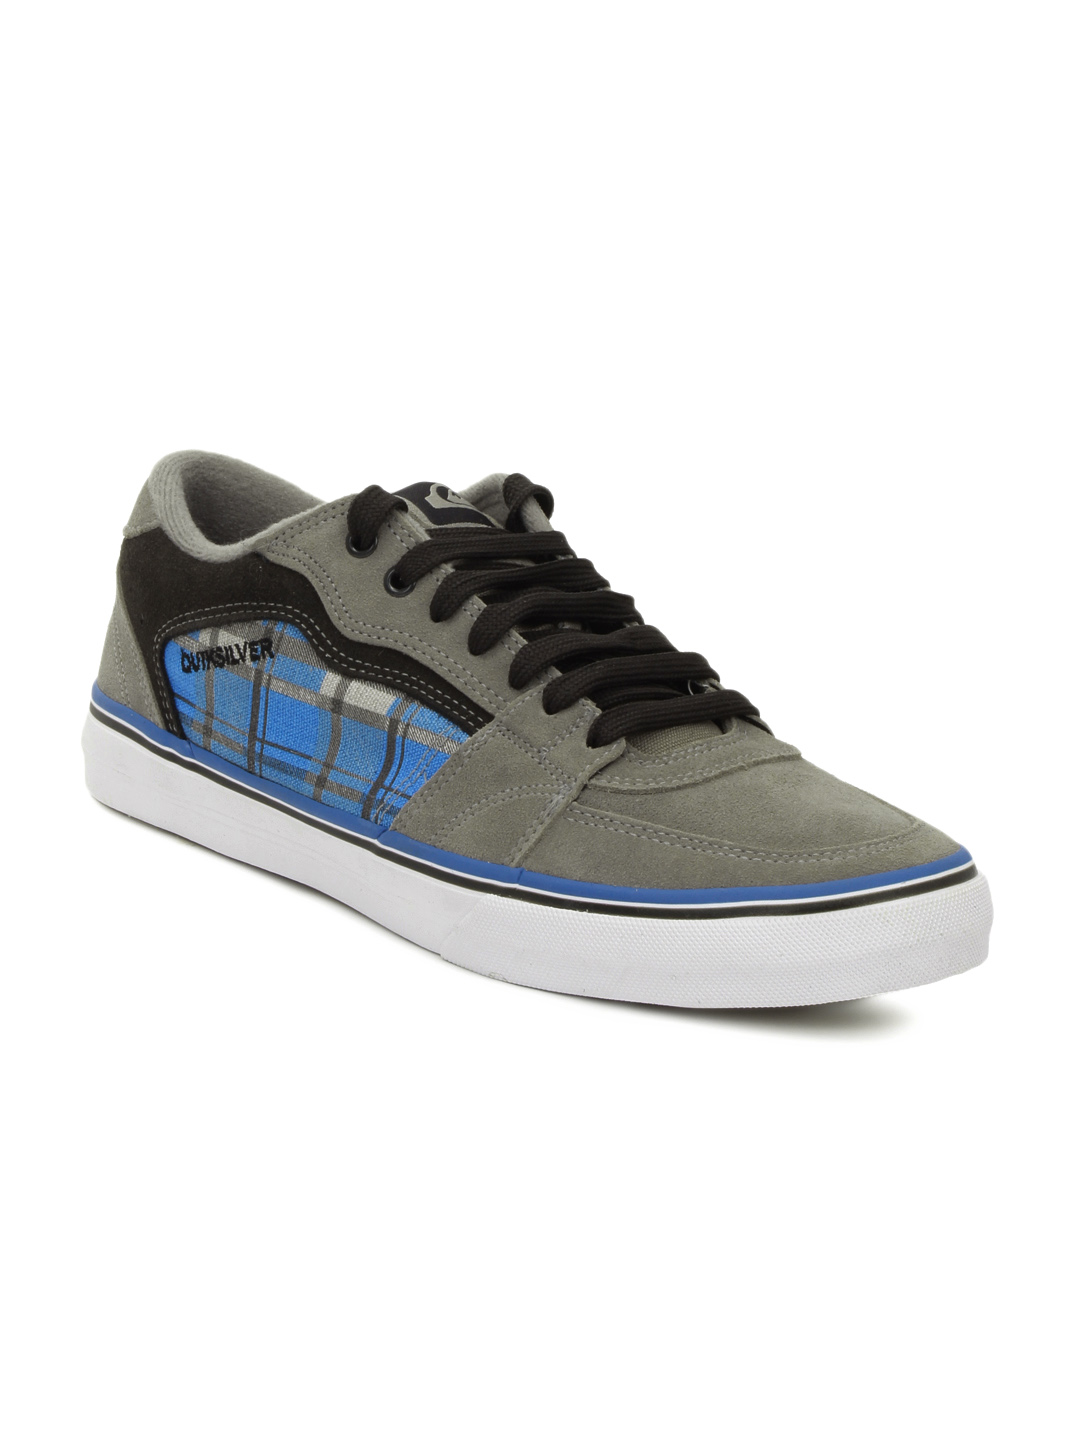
Quiksilver Men Grey Shoes
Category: Footwear / Shoes / Casual Shoes
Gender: Men
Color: Grey
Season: Summer 2012
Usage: Casual